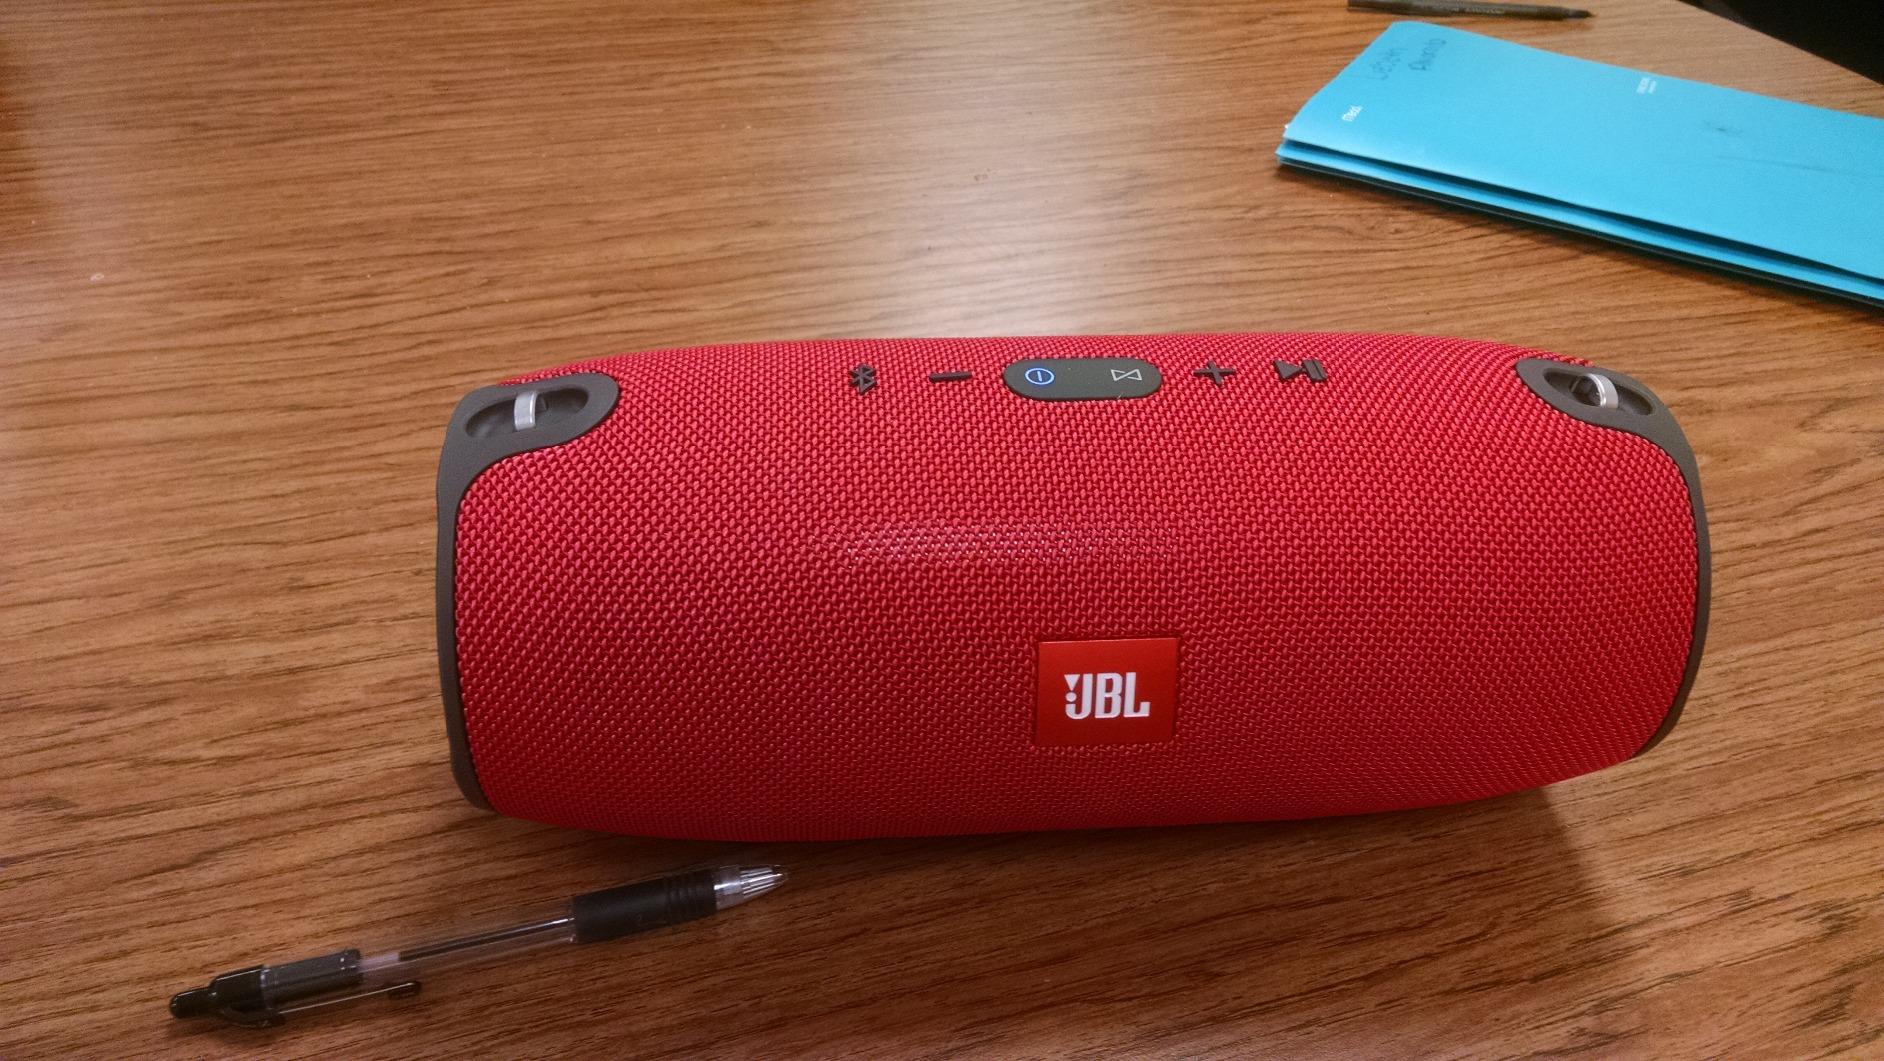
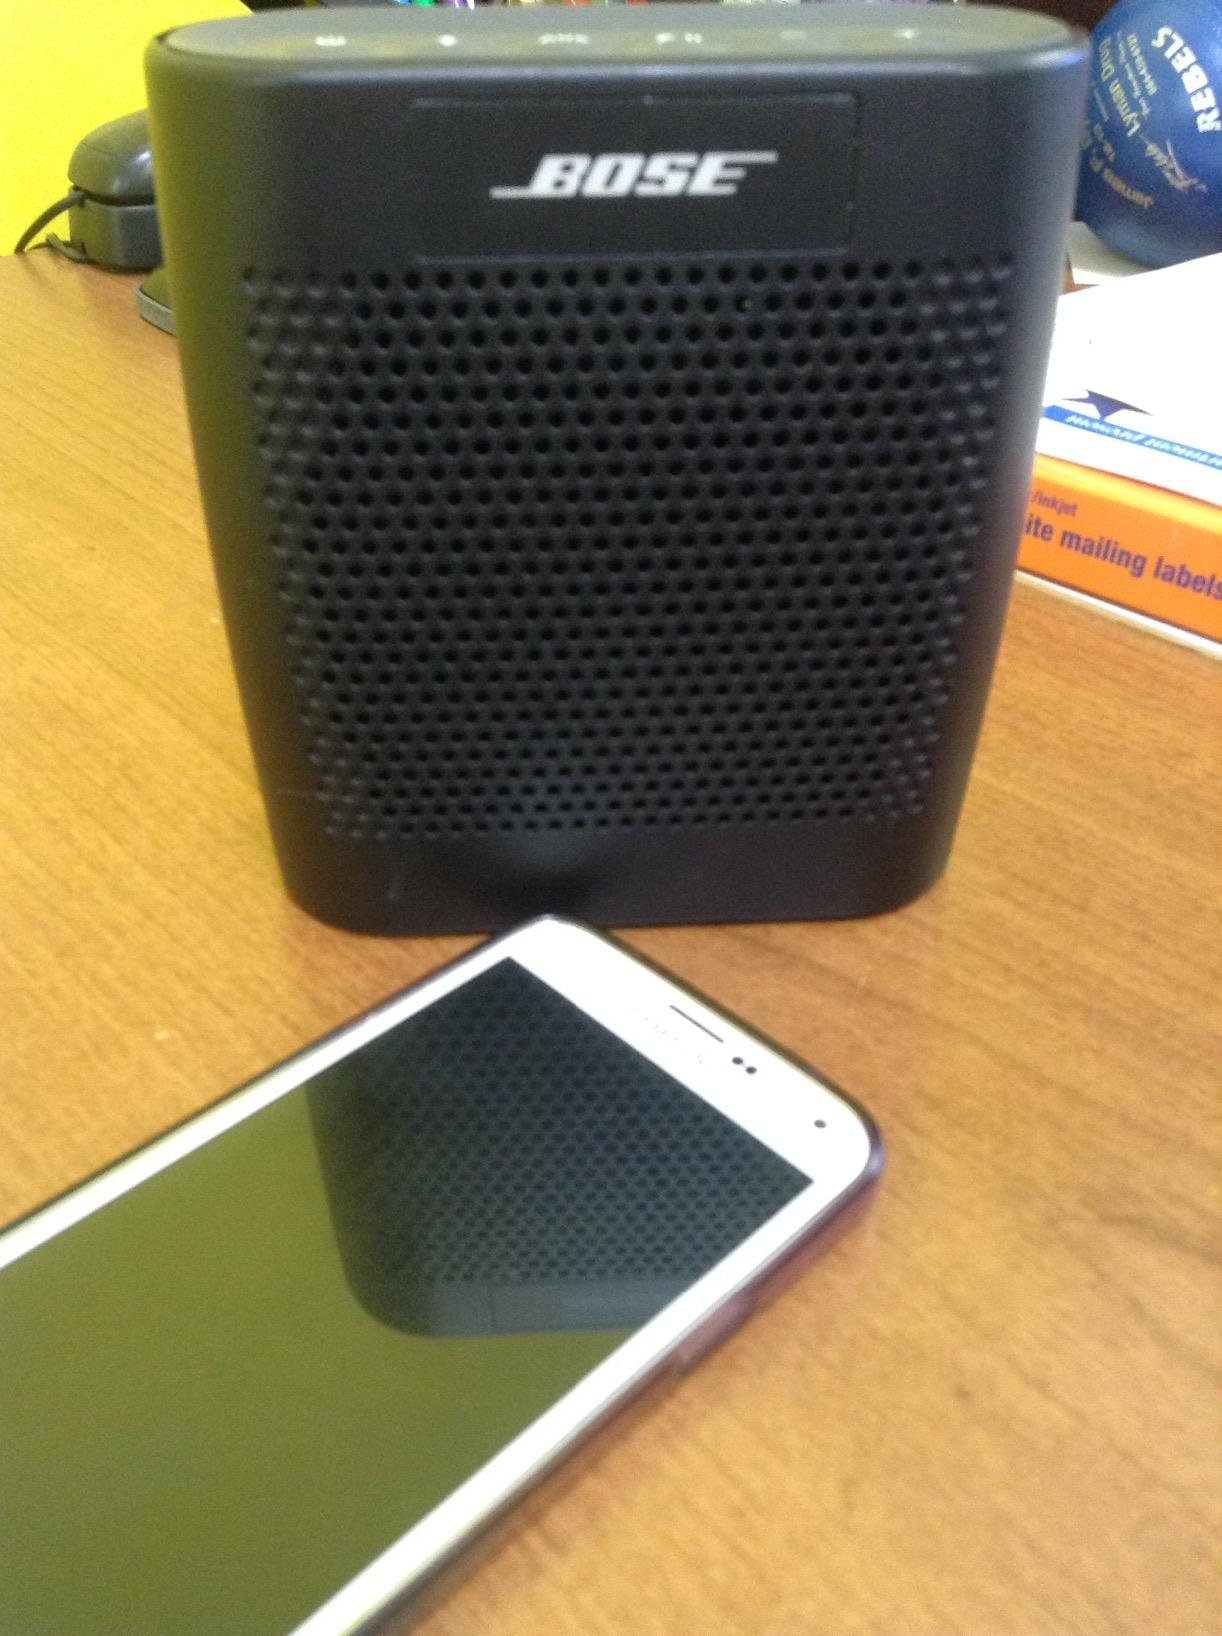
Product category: speaker
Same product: no